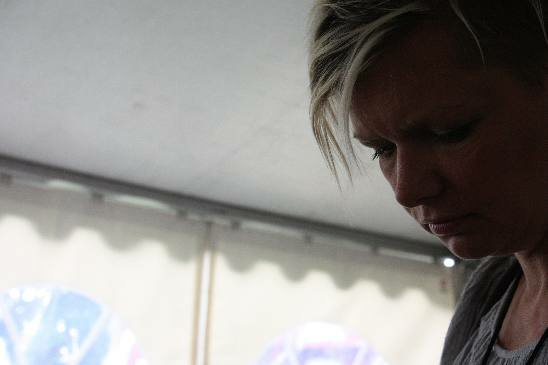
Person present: Yes